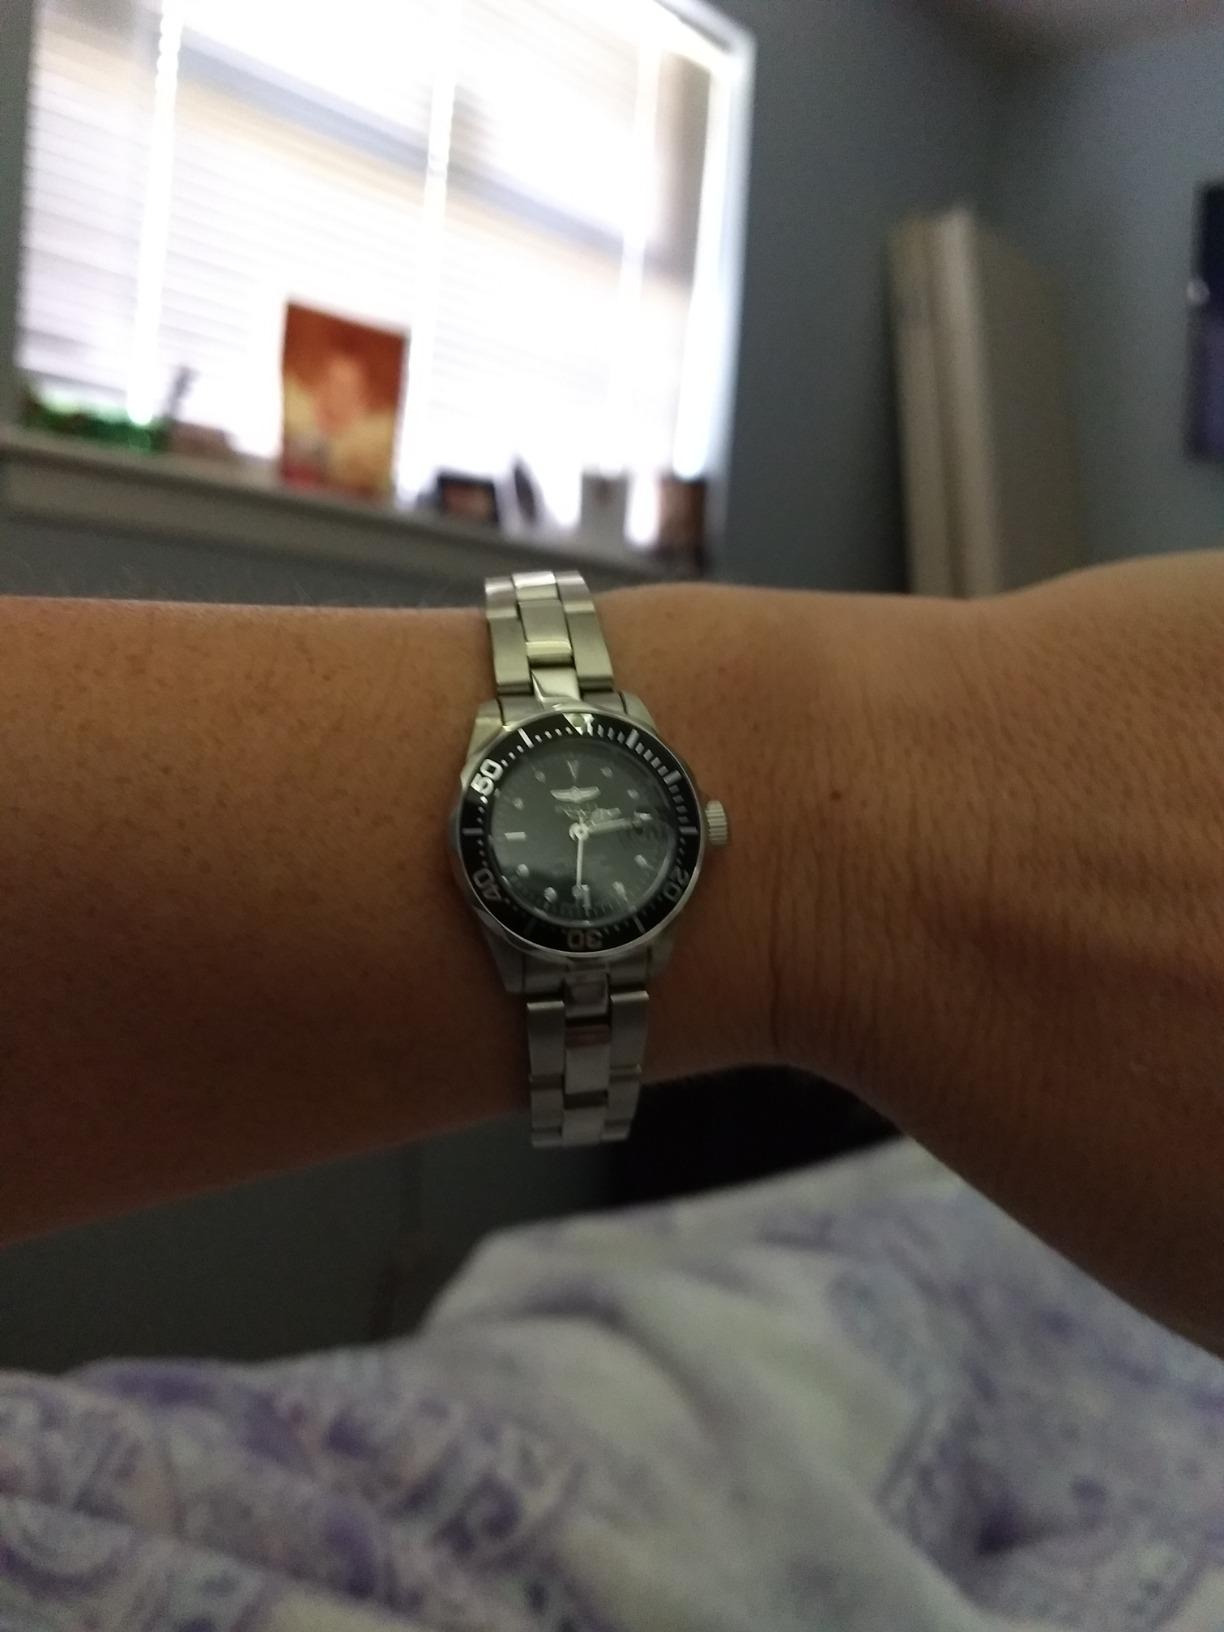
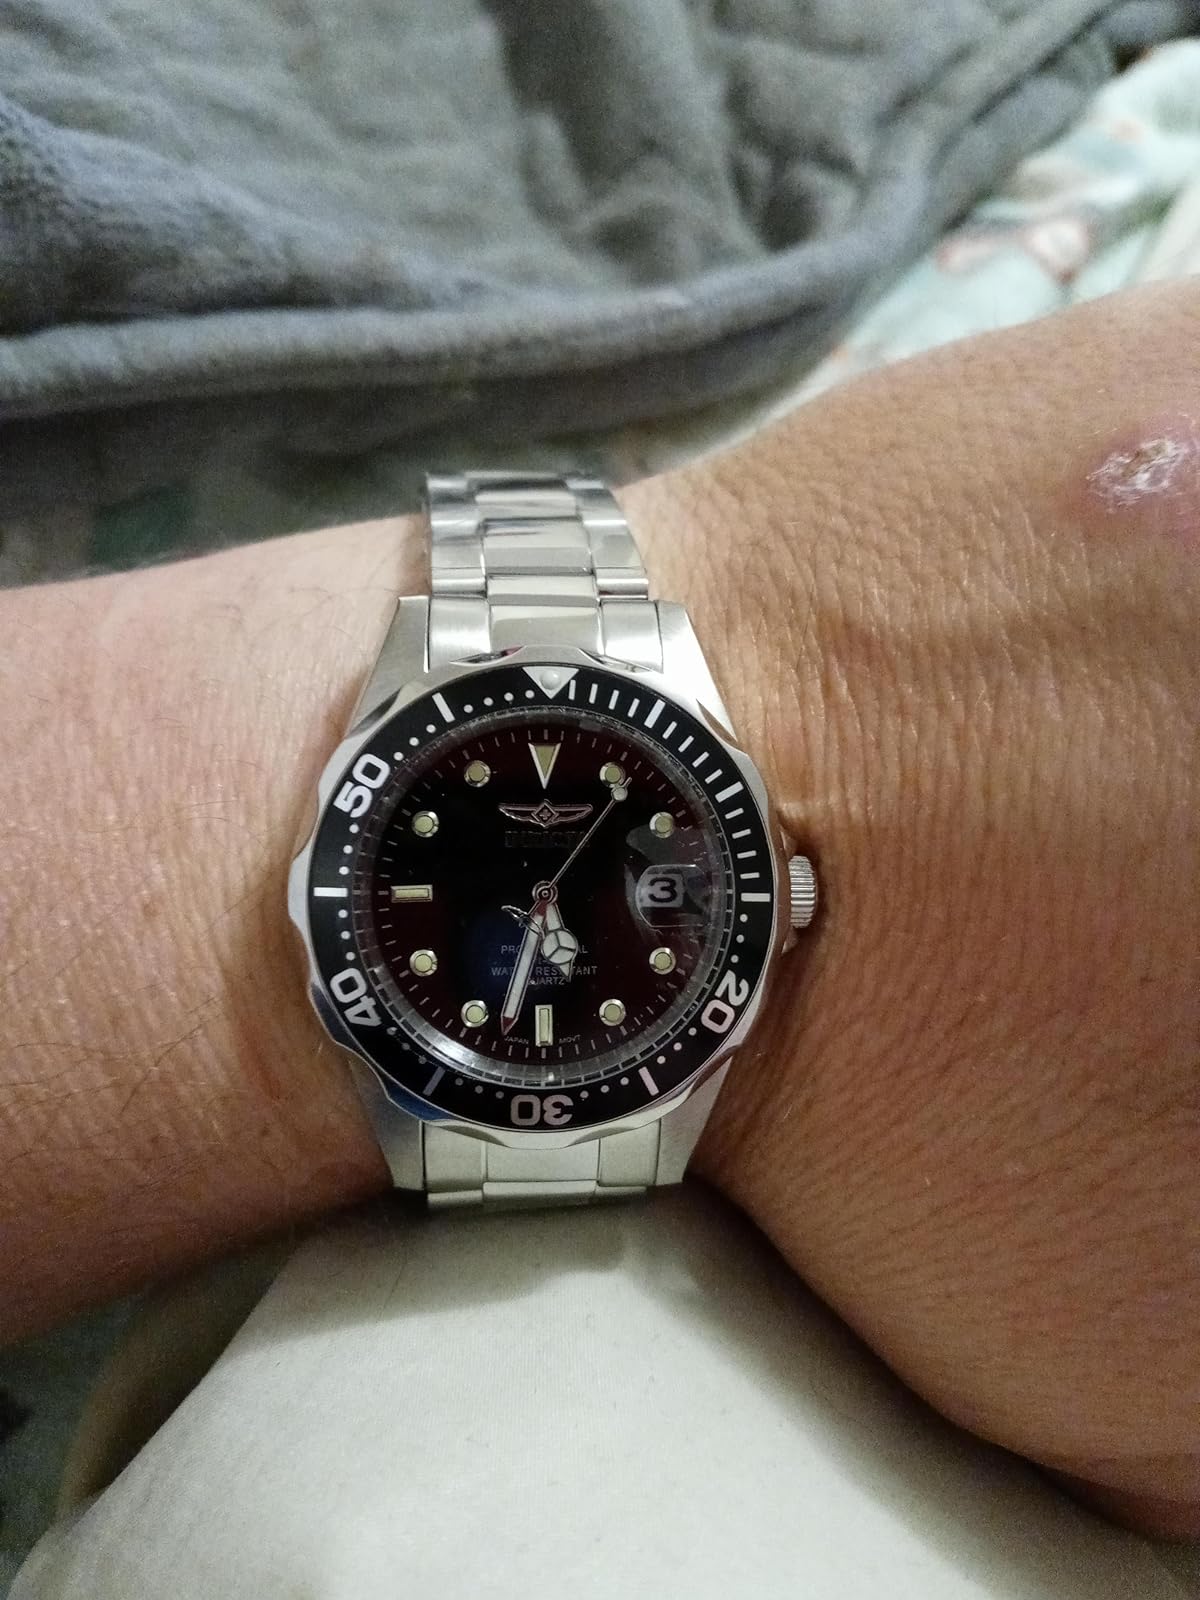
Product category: accessories_watch
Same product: yes